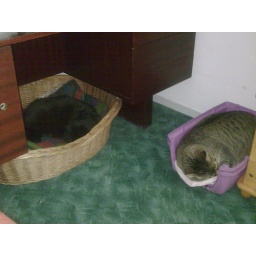
yes, there is a second cat sleeping under the desk :D